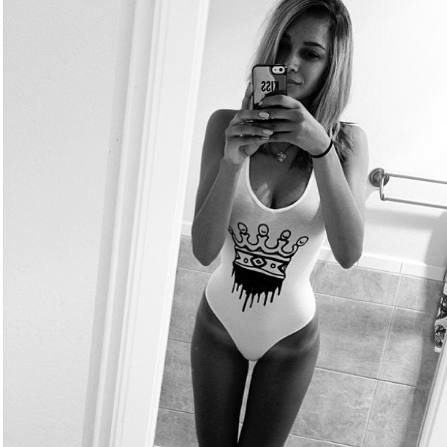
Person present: Yes